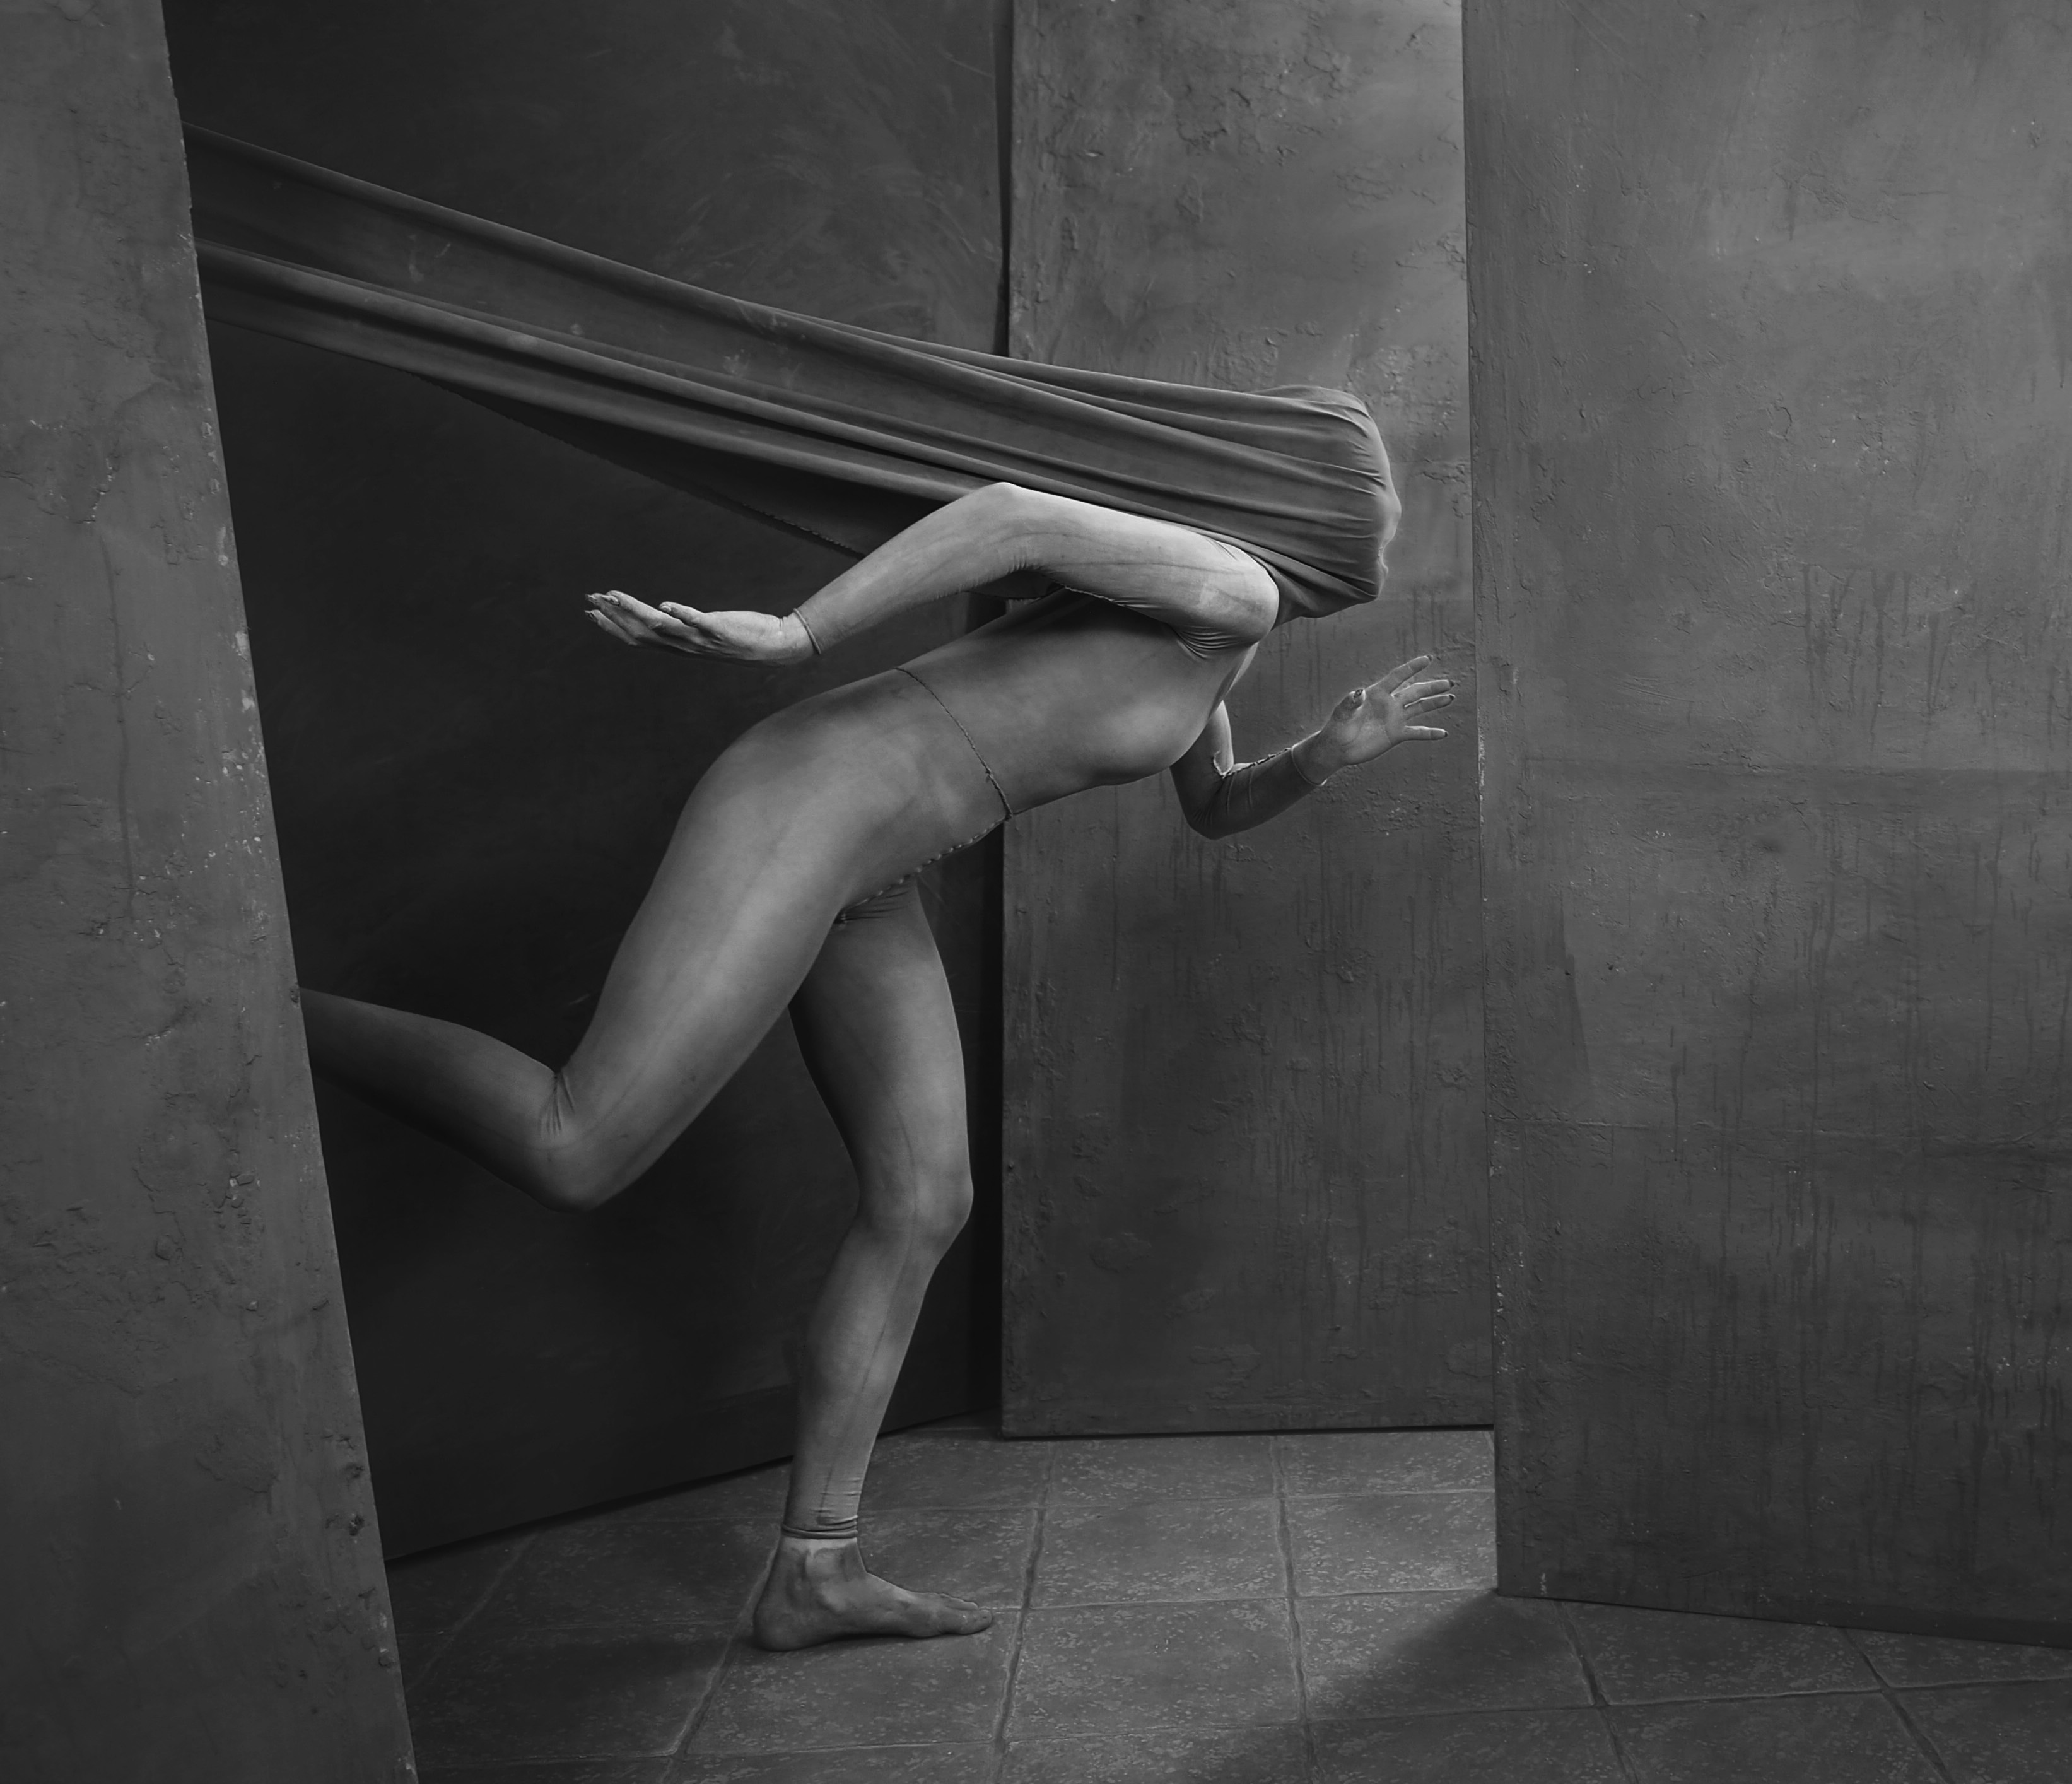
hand, black and white, people, white, photography, leg, model, sitting, darkness, black, monochrome, bw, art, olympus, photograph, conceptual, beauty, sw, image, fineart, shape, erste, wahl, thater, photo shoot, monochrome photography, film noir, human positions, art model